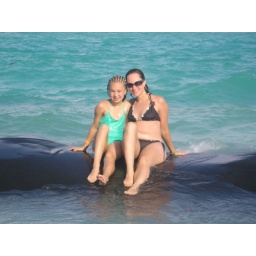
This is me and my wonderful mother sitting on sandbags in the ocean in Mexico.